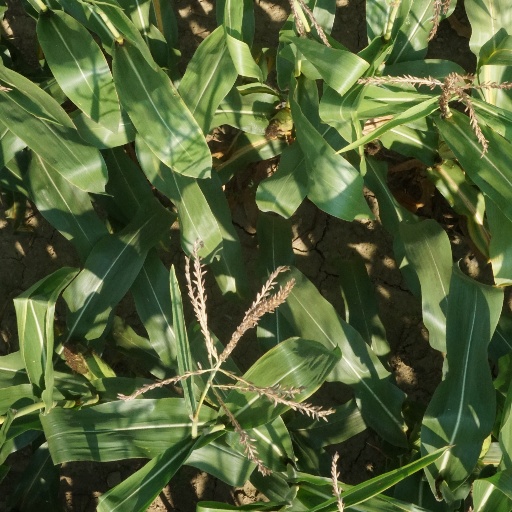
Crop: maize; corn